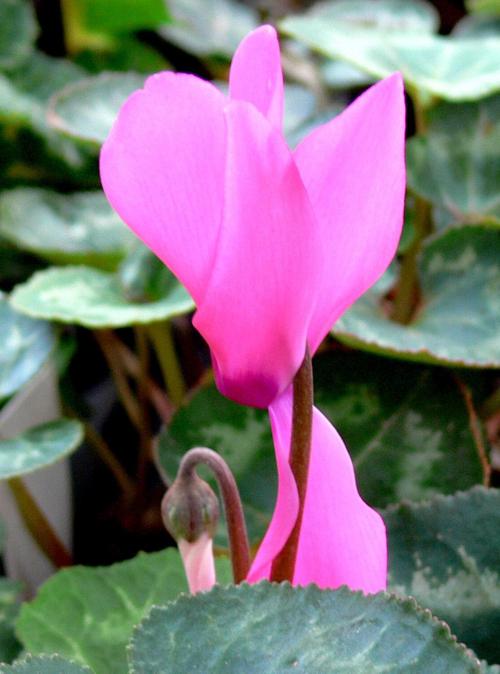
Label: cyclamen